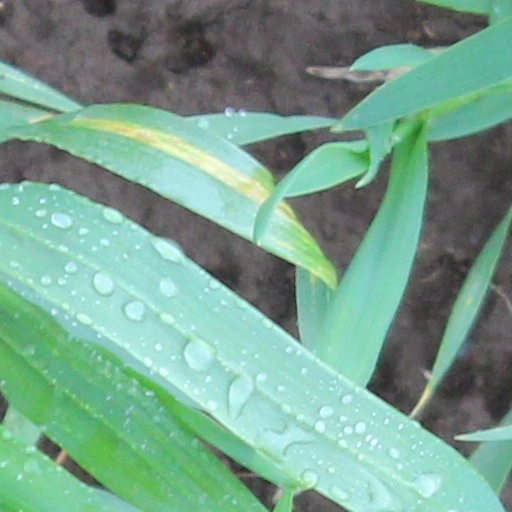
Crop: wheat